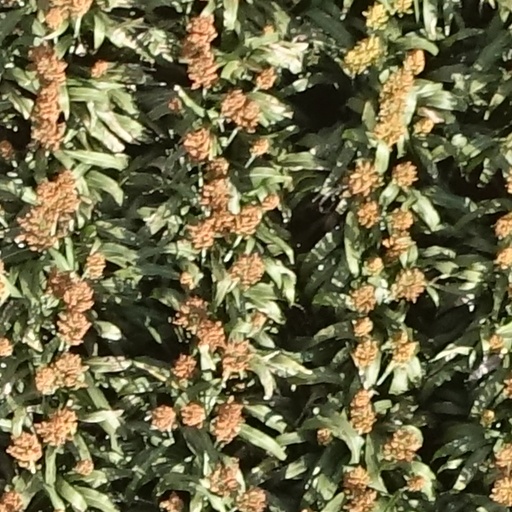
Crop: sorghum